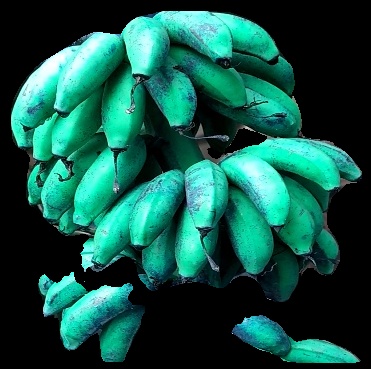
Variety: rasbale
Grade: grade3